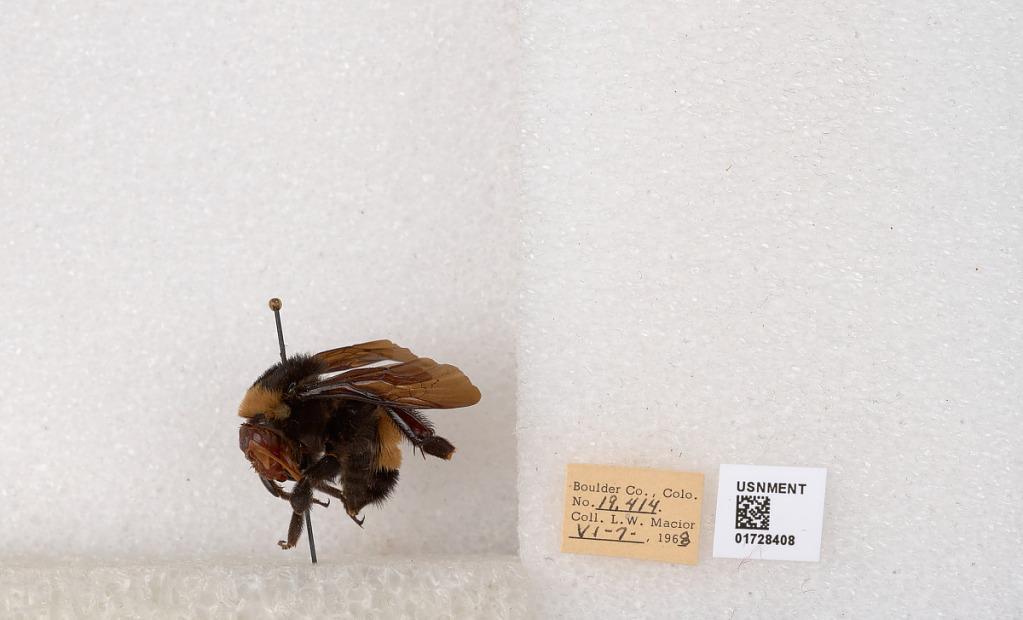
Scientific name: Bombus (Bombus) nevadensis auricormus
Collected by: L. Macior
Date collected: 1968-6-7
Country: United States
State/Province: Colorado
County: Boulder
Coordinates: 40.0925, -105.358